Kindai University

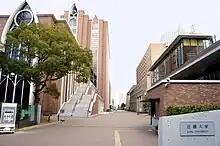
Kindai University campus

The English name of the university had been "Kinki University" since its establishment in 1949 to refer to "the surrounding area of the capital city (Kyoto)". On May 20, 2014, the university announced that its English name would officially change to , to avoid the implications of the word "kinky", as the university was planning to globalize with the establishment of a new Foreign Language school. The name change took effect on April 1, 2016.